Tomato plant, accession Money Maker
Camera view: tilt-top (135 deg); turntable rotation: 240 degrees
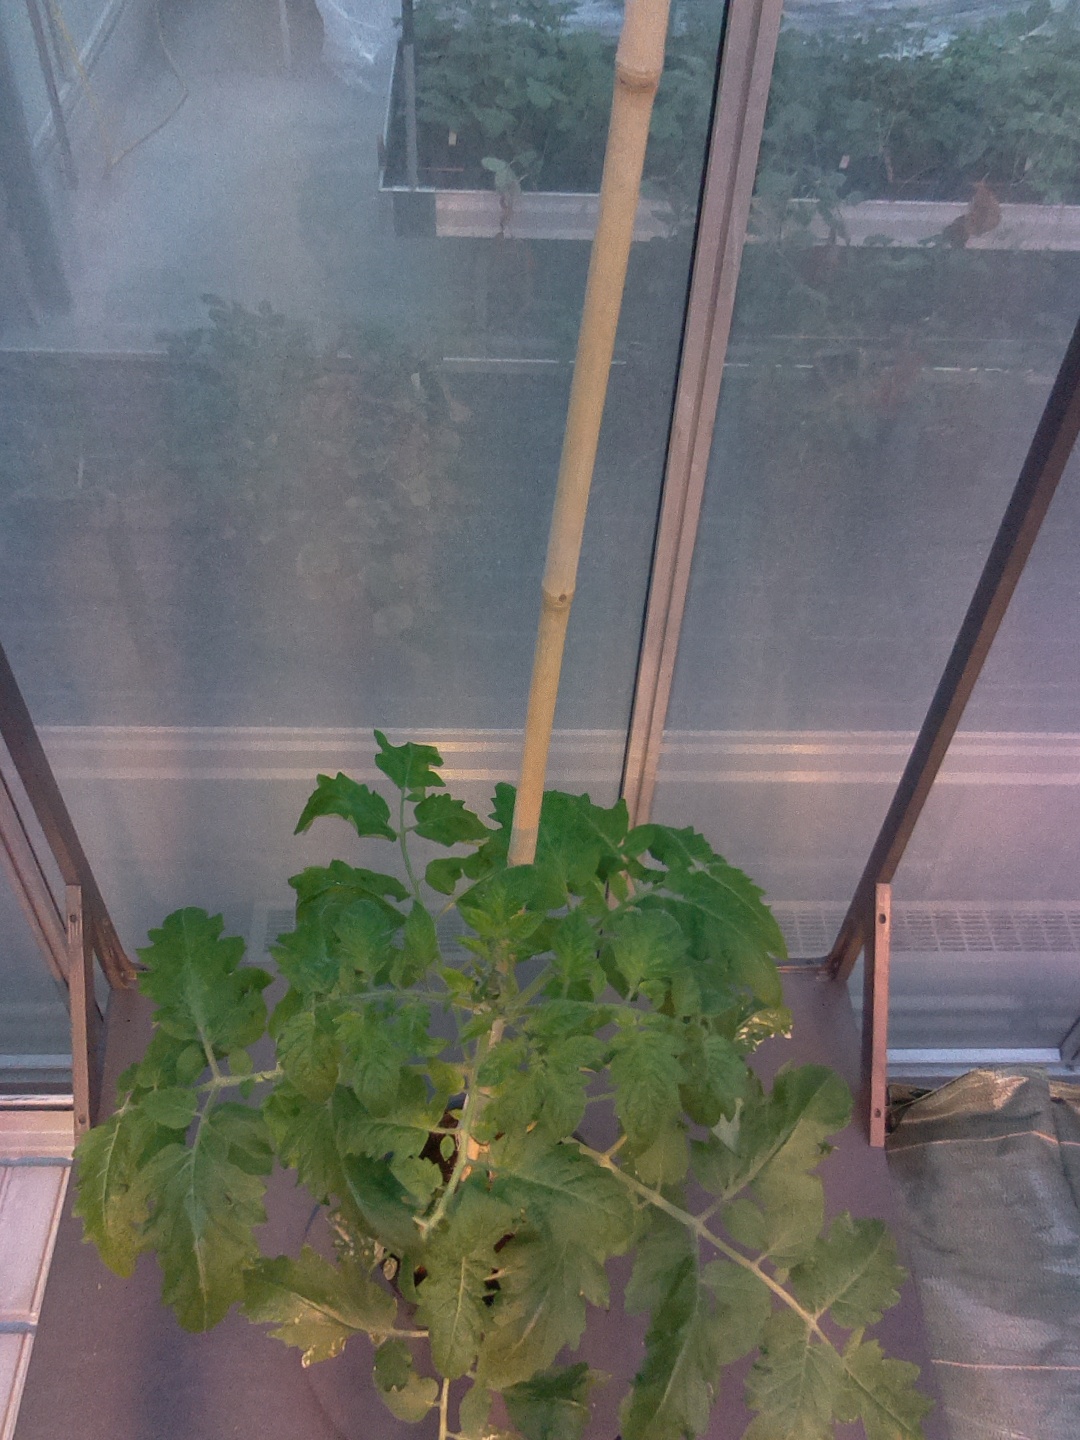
BBCH growth stage 60: First flowers open